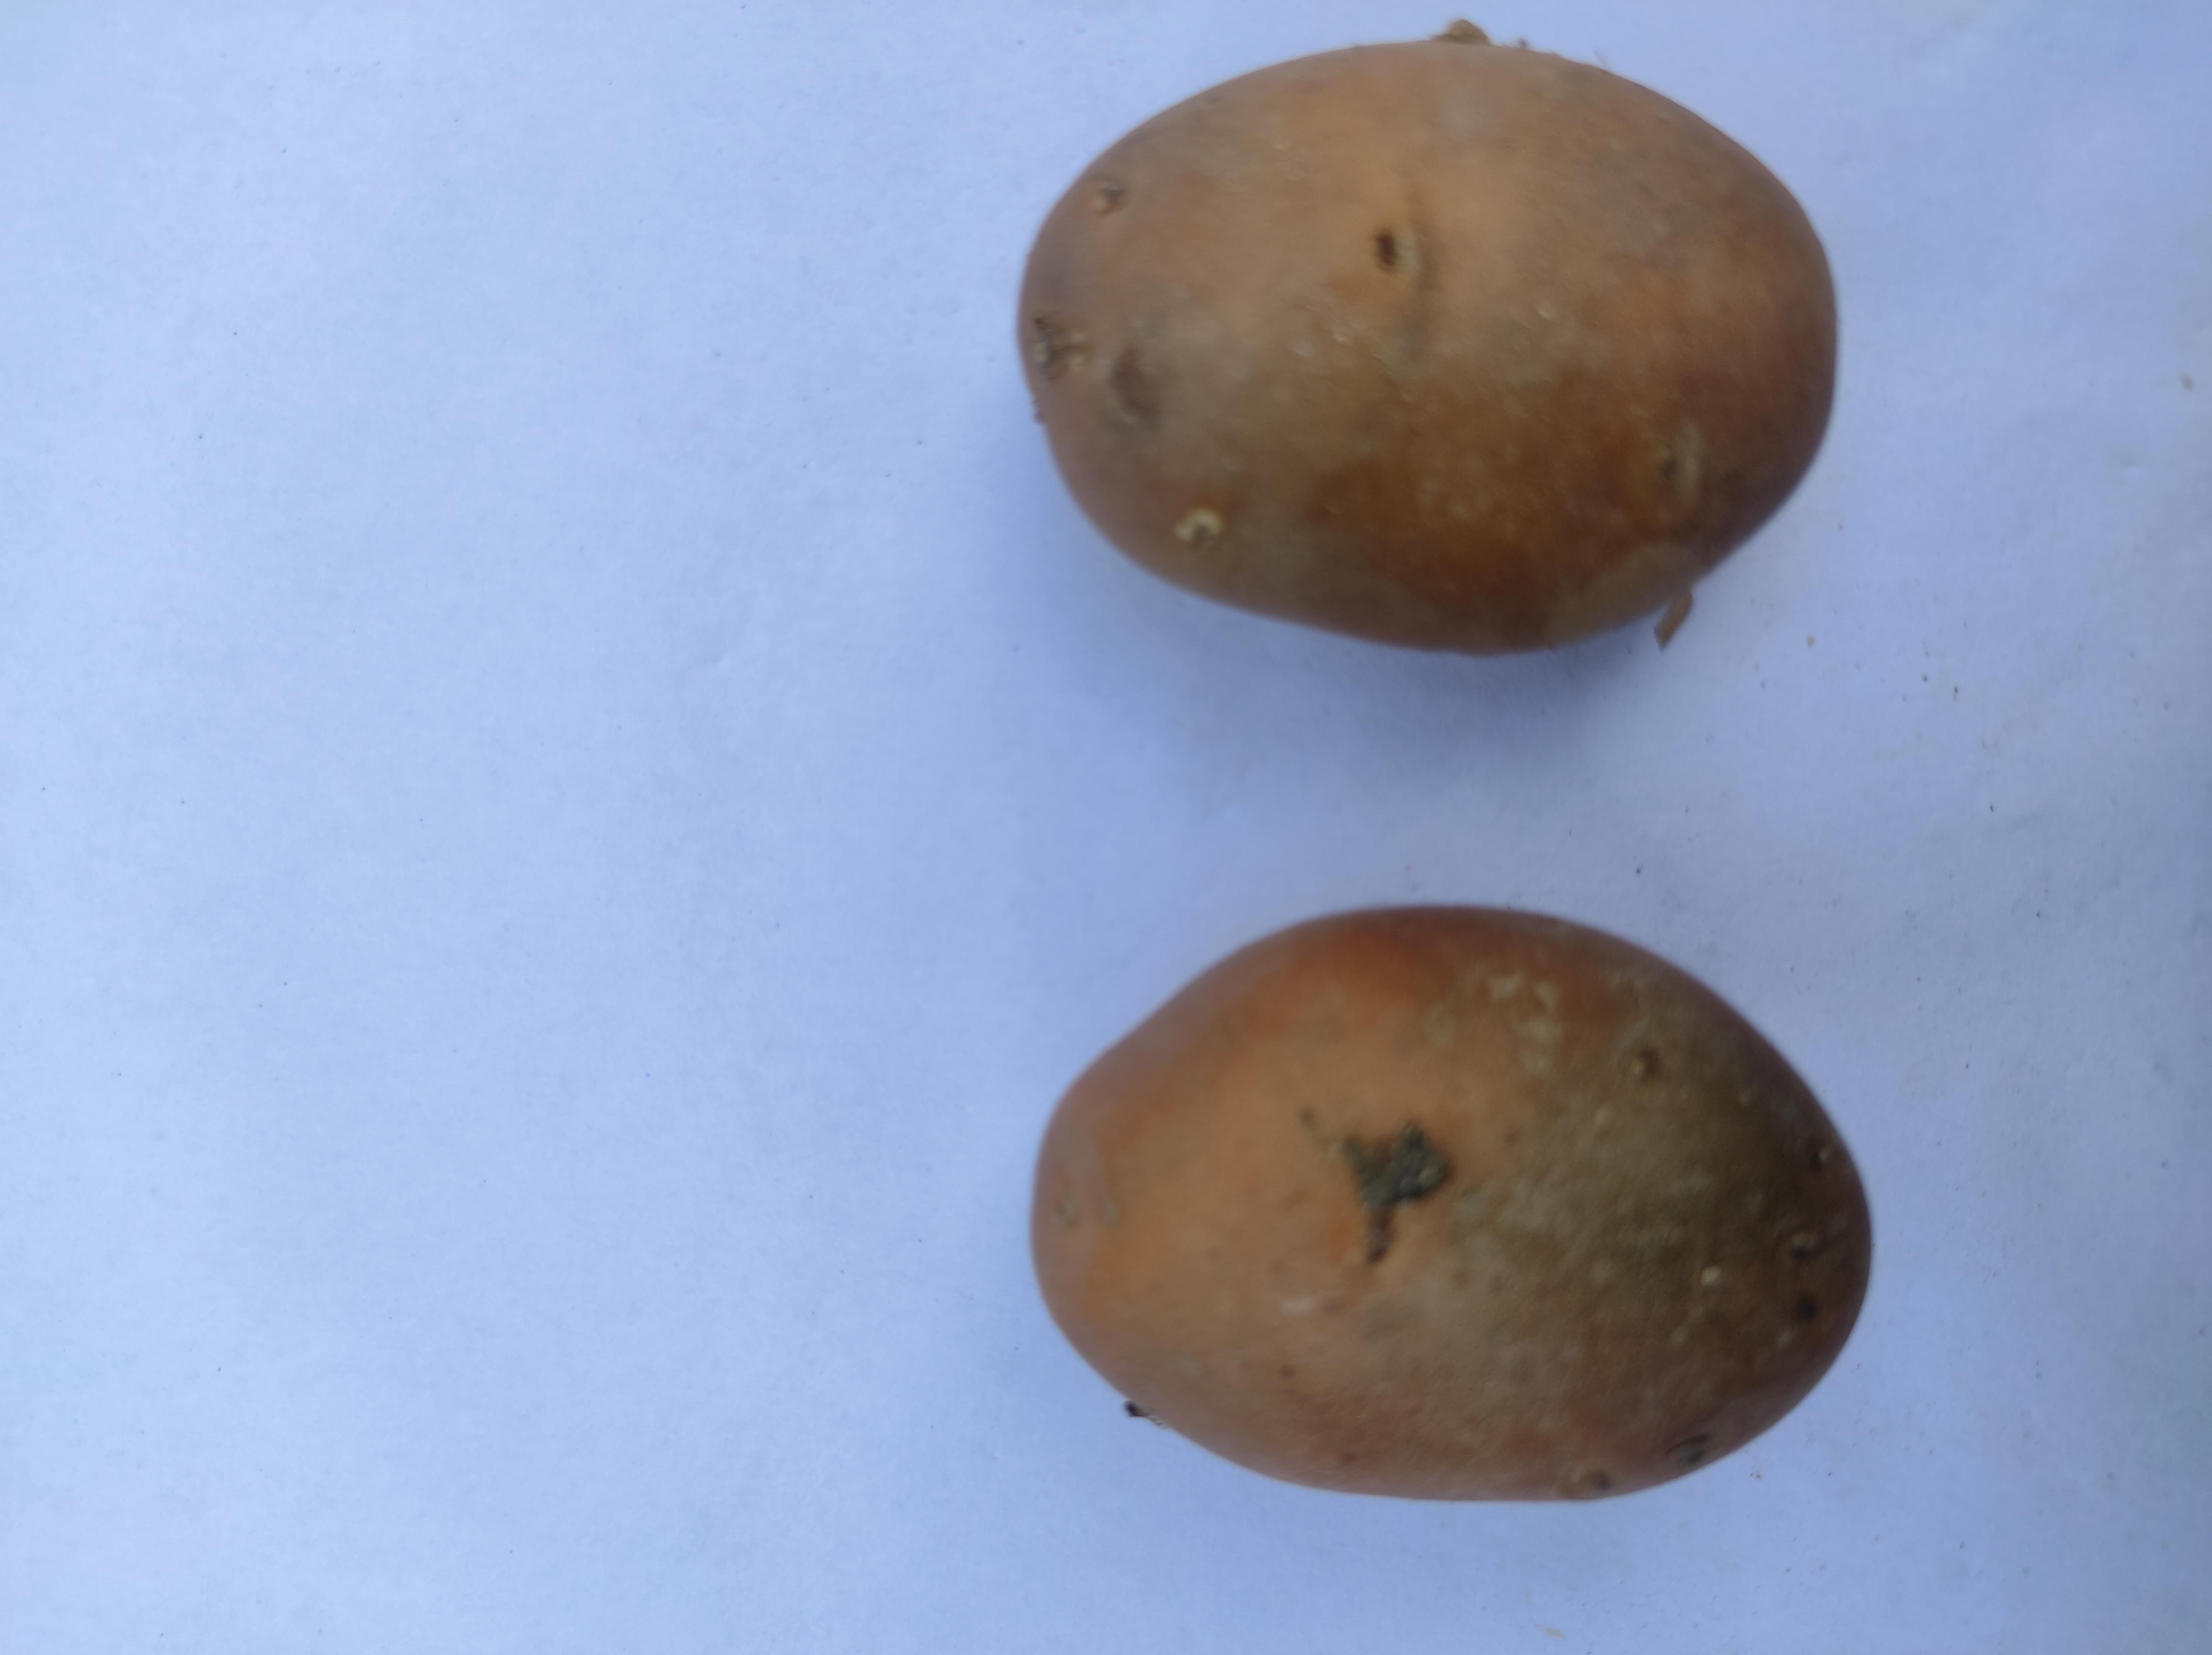
Label: Potato